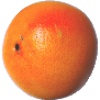
Label: pink_grapefruit